Marie Jonet Dugès

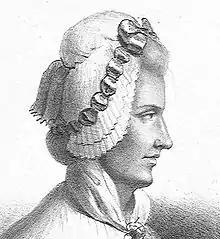
Marie Jonet ("Madame Dugès")

Marie Jonet Dugès (1730–1797) was a French midwife.